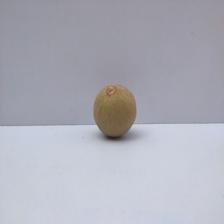
Size: Small